Qingling Taga

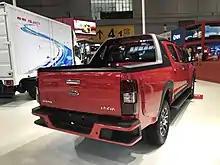
Qingling Taga rear

The Taga has an 8-inch color display that supports navigation, Bluetooth, Wi-Fi and mobile connectivity, reverse camera, voice control, and an optional onboard camera.